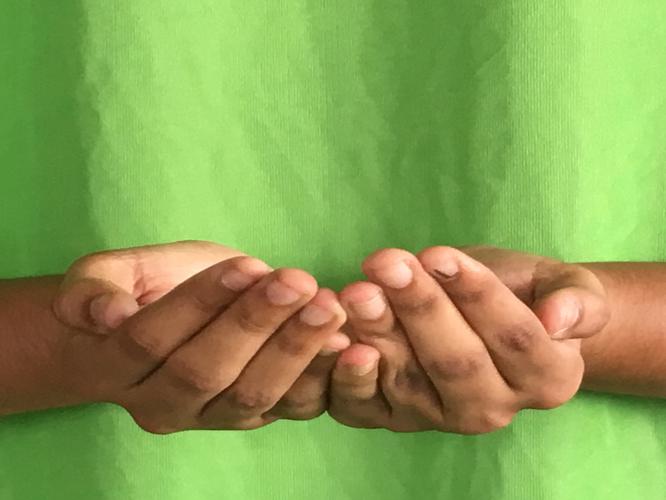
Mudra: Pushpaputa
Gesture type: double_hand